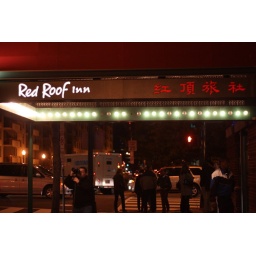
red roof inn . in chinese